Anna Shcherbakova

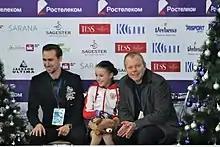
Shcherbakova (center) with coaches Sergei Dudakov and Daniil Gleikhengauz at the 2019 Russian Championships

Shcherbakova debuted internationally on the Junior Grand Prix circuit in August. She was assigned to events in Slovakia and Canada. At the 2018 JGP Slovakia, she placed first in both the short program and free skate, winning the gold medal by a margin of over 18 points over the silver medalist and fellow Russian competitor Anna Tarusina. At the time, her scores at the competition were the highest achieved in an international women's competition under the new +5/-5 GOE System. Her short program and combined total records were surpassed later in the Junior Grand Prix season by Alexandra Trusova, and the free program record was surpassed by Alena Kostornaia.